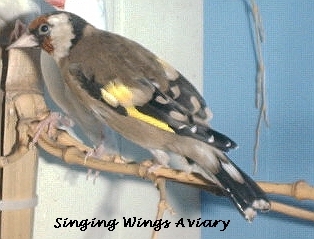
the multicolored bird has yellow, brown, and black feathers with a pointed beak.
this bird is grey with yellow, black, and white on its back and has a long, pointy beak.
this bird has a grey eye ring with black eyes, brown feathers covering its breast and belly, and black tips on its wings.
the grey bird has a yellow wing bar, black rectrices, a sharp beak, and a brown crown and throat.
a multi colored bird with a white yellow and black wingbird that is multicolored with brown around the front face, white on the side face, and white and black wing feathers with a stripe of yellow.
this bird is brown with black and yellow and has a long, pointy beak.
the back is brown, the black wings have yellow wingbars, and the cheek patch and crown are a burnt orange color.
this bird has a red cheek patch with a black crown and a yellow wing guard.
this bird is various colors, but mostly brown, black and yellow wings, and a red and white face.
Species: European Goldfinch